Reno, Nevada

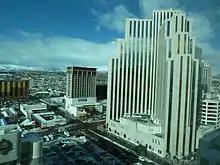
Silver Legacy Hotel with Downtown Reno in the background

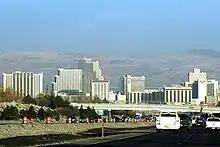
Reno skyline in June 2006

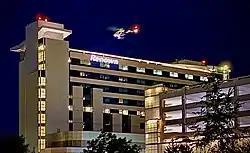
Night arrival of medical transport helicopter at Renown Regional Medical Center

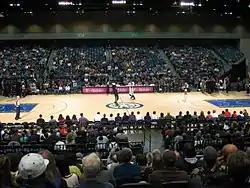
Reno Events Center

Until the 1960s, Reno was the gambling capital of the United States, but Las Vegas's rapid growth, American Airlines' 2000 buyout of Reno Air and the growth of Native American gaming in California have reduced its gambling economy. Older casinos were torn down (Mapes Hotel, Fitzgerald's Nevada Club, Primadonna, Horseshoe Club, Harold's Club, Palace Club), the Flamingo Hilton and smaller casinos like the Comstock, Sundowner, Golden Phoenix, Kings Inn, Money Tree, Virginian, and Riverboat were either closed or were converted into residential units.